Jacob ben Asher

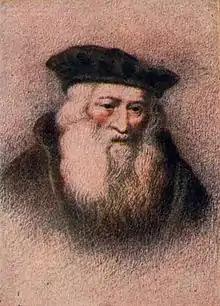
Modern artistic depiction

Jacob ben Asher (c. 1270–1340), also known as Ba'al ha-Turim as well as Yaakov ben haRosh, was an influential Medieval rabbinic authority. He is often referred to as the Ba'al ha-Turim ("Author of the "Turim""), after his main work, the "Arba'ah Turim" ("Four Columns").